Bay of Puck

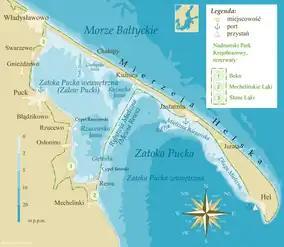
Puck Bay, with inner shallow

The Bay of Puck or Puck Bay, is a shallow western branch of the Bay of Gdańsk in the southern Baltic Sea, off the shores of Gdańsk Pomerania, Poland. It is separated from the open sea by the Hel Peninsula.